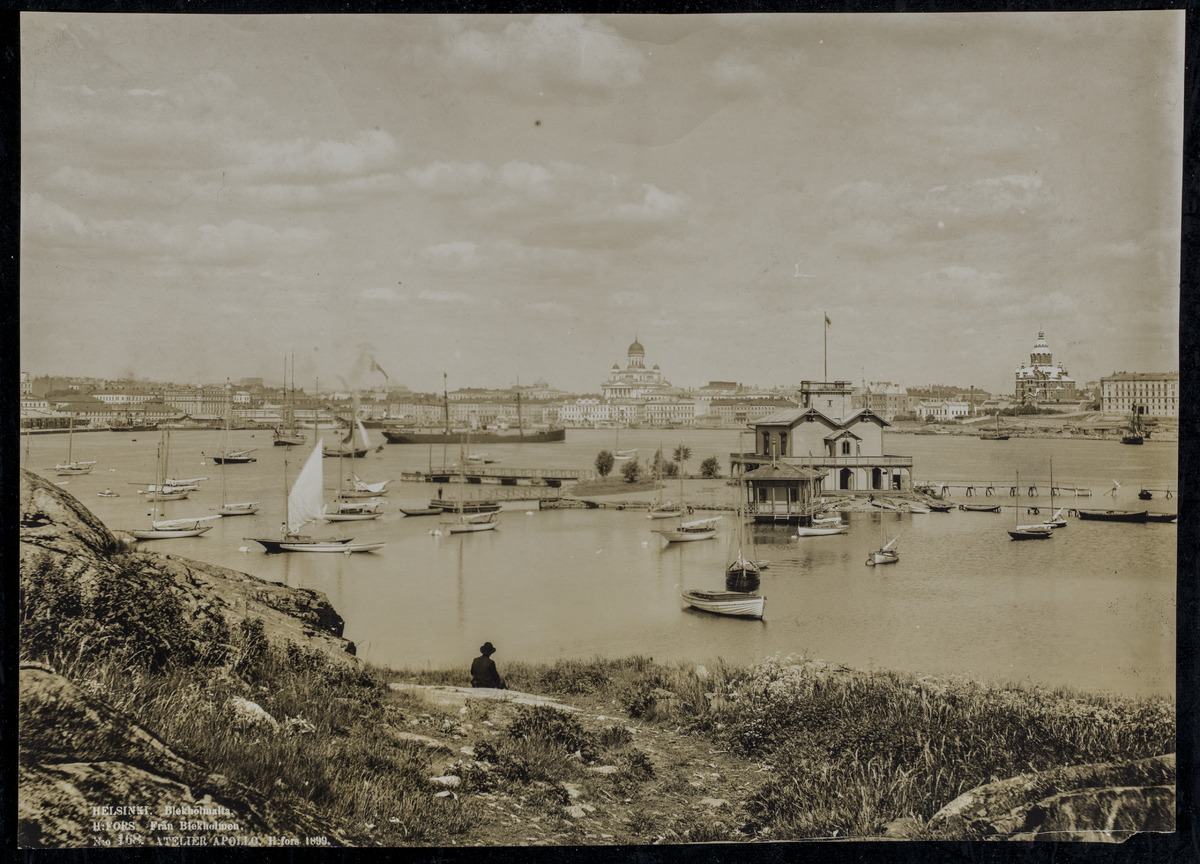
Nyländska Jaktklubbenin (NJK) ensimmäinen paviljonki Valkosaarenkarilla
sisällön kuvaus: Nyländska Jaktklubbenin (NJK) ensimmäinen paviljonki Valkosaarenkarilla. Taustalla Eteläsatama. mustavalkoinen
Kuvaaja: Atelier Apollo, valokuvaaja
Ajankohta: kuvausaika 1899
Paikka: Suomi, Uusimaa, Helsinki, Kaivopuisto Helsinki, Valkosaarenkari. Eteläsatama
Aiheet: Nyländska Jaktklubben rf NJK, satamat, veneet, purjeveneet, pursiseurat, purjehdus, laiturit, rannat